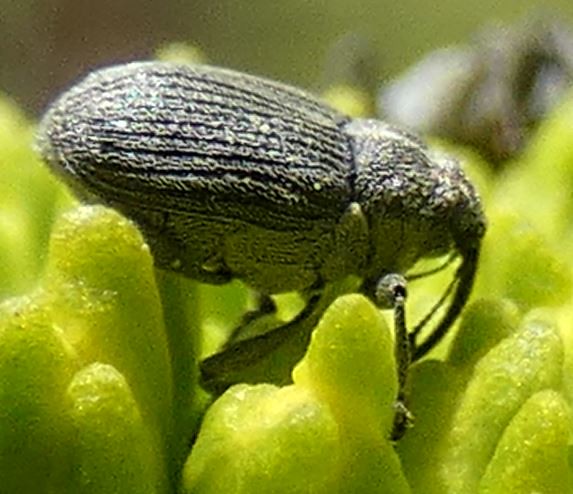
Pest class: Cabbage_seedpod_weevil